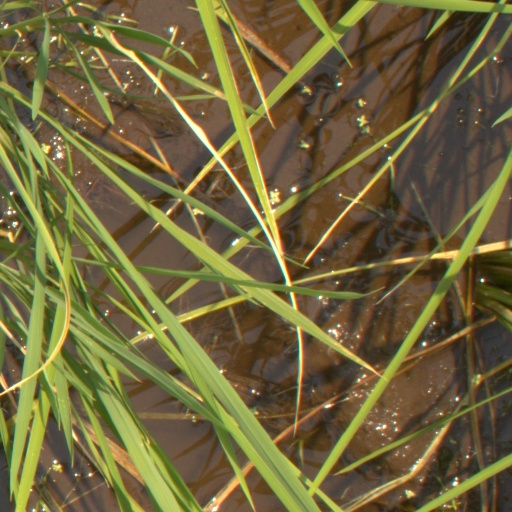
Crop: rice